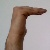
The image shows a hand gesture representing a space in Indian Sign Language.